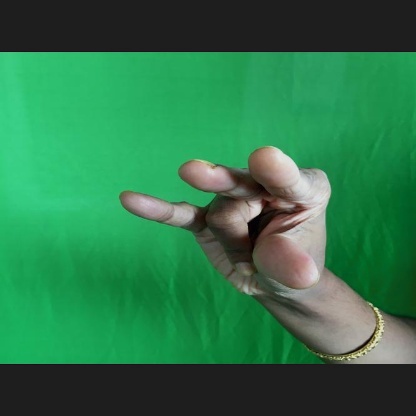
Mudra: Kangulam